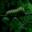
Label: caterpillar